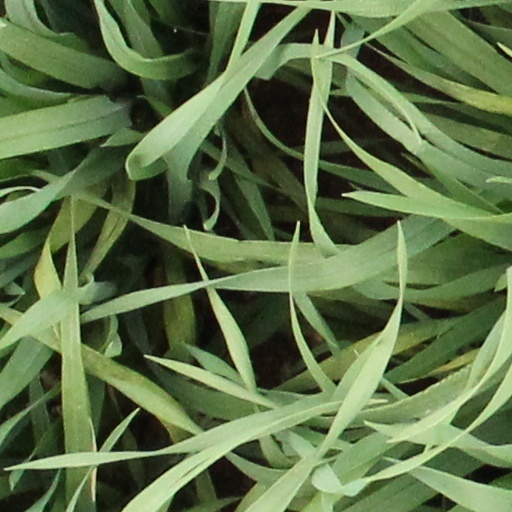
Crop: wheat